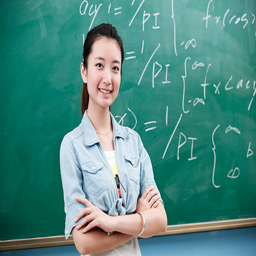
smiling teacher standing in front of the blackboard